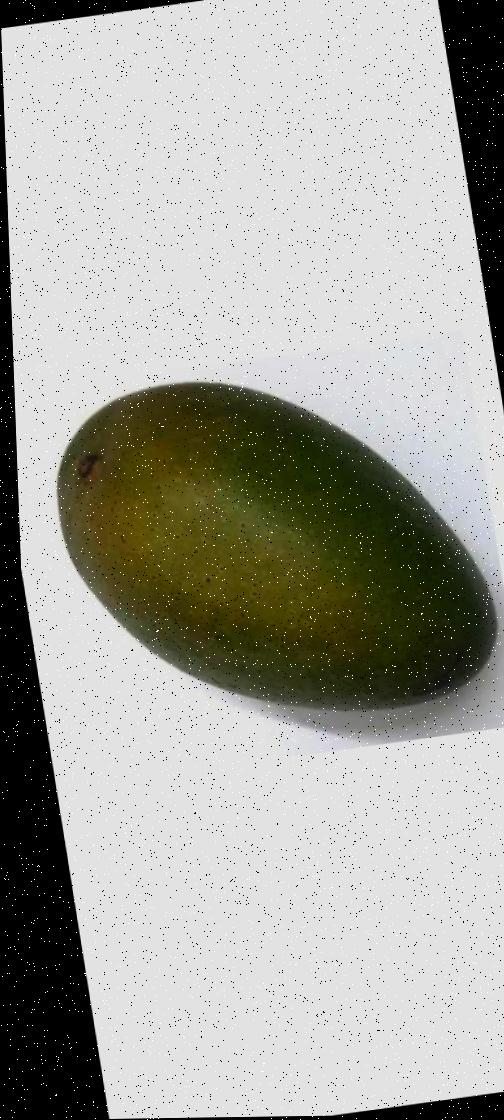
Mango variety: Ashshina Zhinuk